Theravada

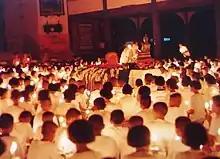
The ceremony walks with lighted candles in hand around a temple on Vesakha Puja in Uttaradit, Thailand.

During the 19th and 20th centuries, the Theravāda world saw a modernist revival and reinvention of meditation practice, as exemplified by the Burmese Vipassana movement. According to Buswell "vipassana," "appears to have fallen out of practice" by the 10th century, due to the belief that Buddhism had degenerated, and that liberation was no longer attainable until the coming of "Maitreya". The practice was revived in Myanmar (Burma) in the 18th century by Medawi (1728–1816) and by later figures such as Ledi Sayadaw and Mahāsī Sayadaw during the 19th and 20th centuries. These Burmese figures re-invented "vipassana"-meditation and developed simplified meditation techniques, based on the "Satipatthana sutta", the "Visuddhimagga", and other texts, emphasizing "satipatthana" and bare insight. These techniques were globally popularized by the Vipassana movement in the second half of the 20th century.